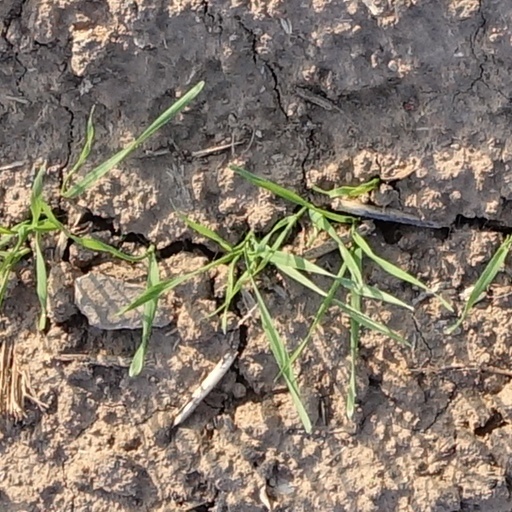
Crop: wheat